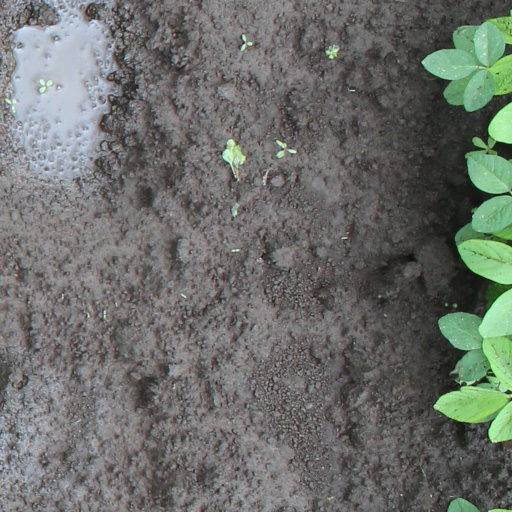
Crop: soybean